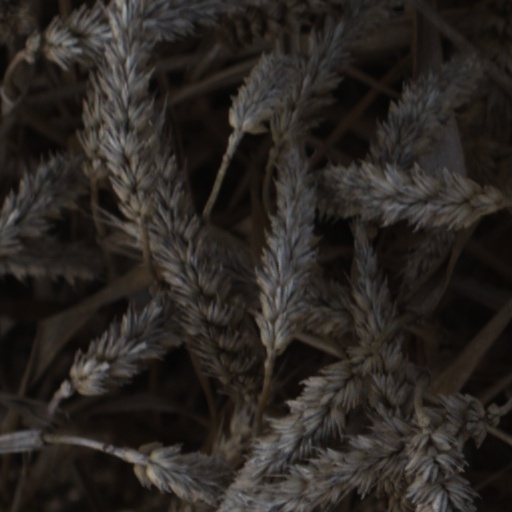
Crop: wheat